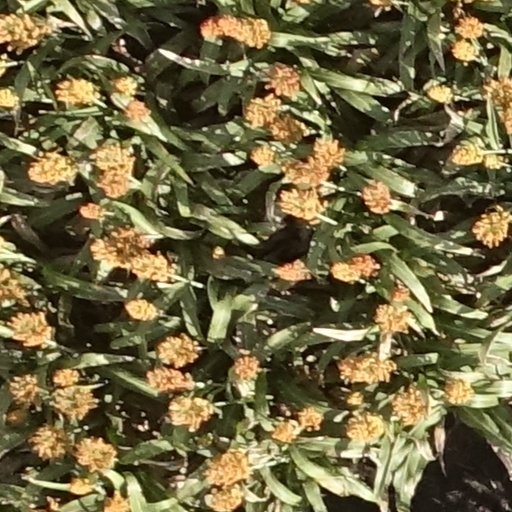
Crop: sorghum